Nina Meurisse

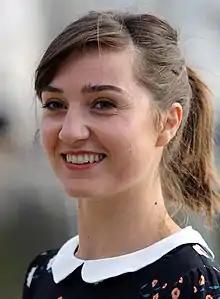
Meurisse in 2016

Nina Meurisse (born 14 November 1988) is a French actress. For her role in Souleymane's Story, she won the Cesar Award for Best Supporting Actress.